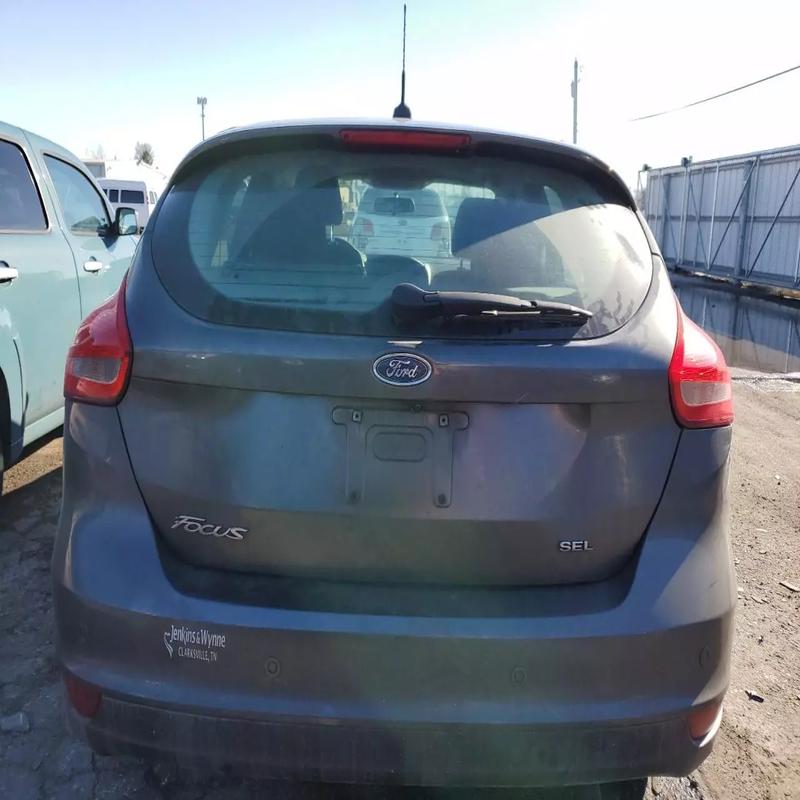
Aucun dommage détecté.
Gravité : aucun